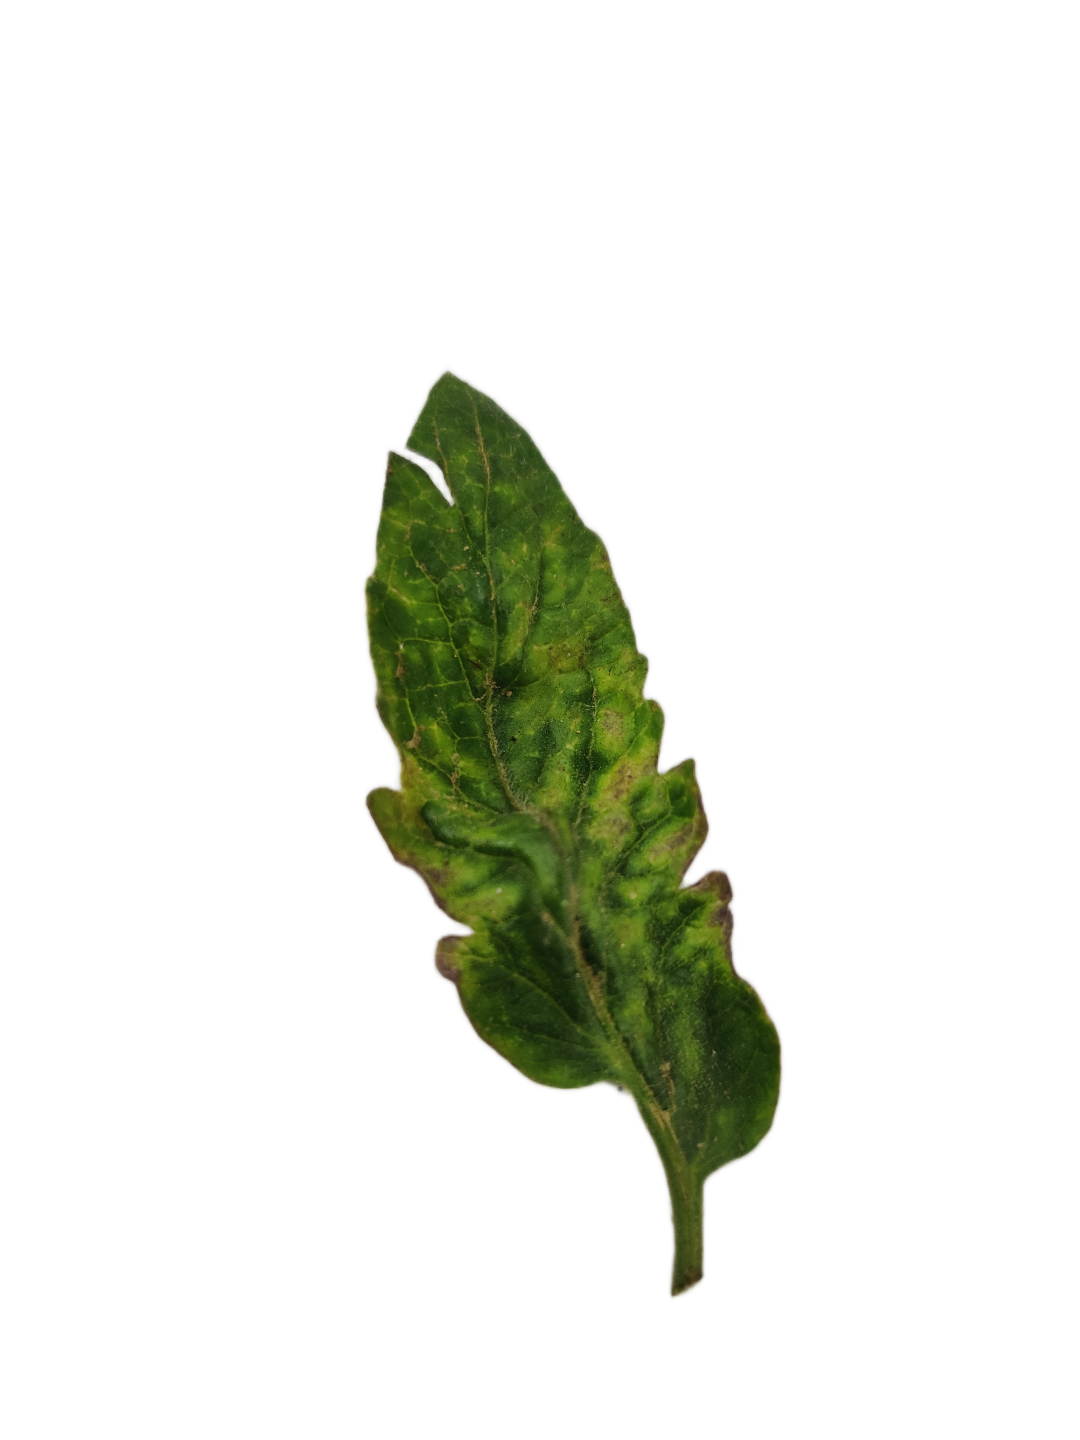
Crop: Tomato
Label: Downy_Mildew